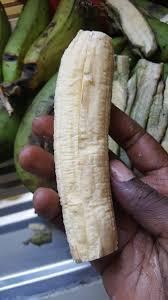
Mkono wa mwanaume unashika ndizi ulio menywa, ndizi ina rangi ya manjano iliyo kolea na upande wake unaoneka umetembwa vipande viwili. Ngozi ya ndizi imekaa nyuma ya mkono.